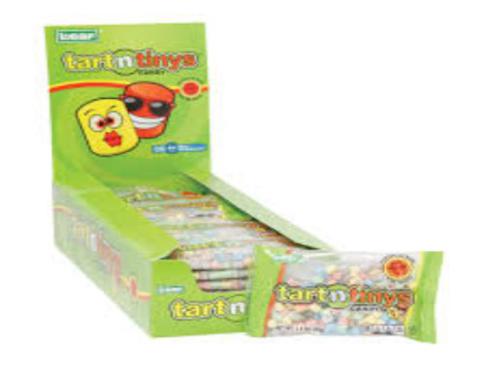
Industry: Food